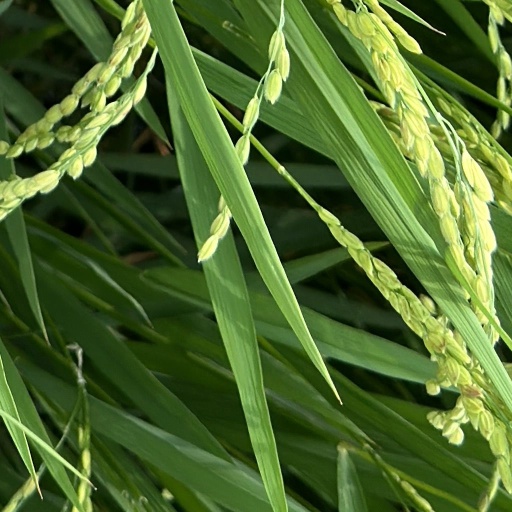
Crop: rice